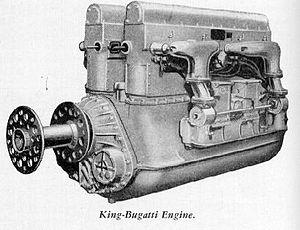
Cet article est la liste des moteurs d'avions par type et constructeur. Voir aussi la Catégorie:Propulsion des aéronefs.